Siberia Governorate

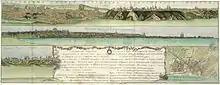
Tobolsk in 1750

In 1719, the governorate was divided into three provinces: Vyatka, Solikamsk, and Tobolsk. Simultaneously, Yarensky Uyezd with the administrative center of Yarensk was moved from Siberia Governorate to Archangelgorod Governorate.